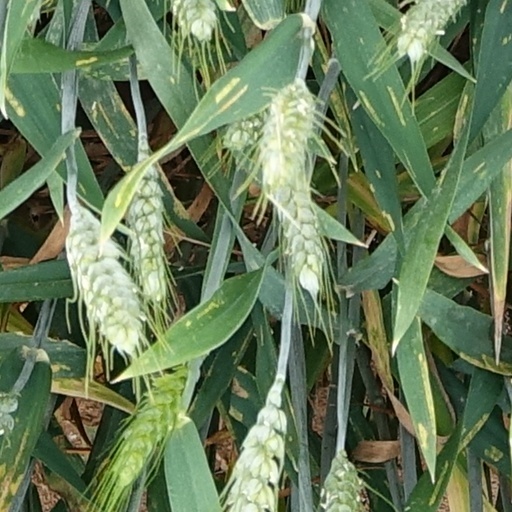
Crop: wheat